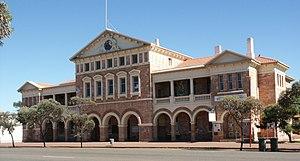
Coolgardie, est une ville d'Australie-Occidentale. Située en plein désert, elle fut fondée par des colons venus du monde entier vers le nouvel Eldorado lors de la ruée vers l’or de 1890. Elle comptait 25 000 habitants en 1900 au paroxysme de la fièvre de l'or. Sa proche voisine, Kalgoorlie, a elle aussi connu une perte de population mais moins importante: 22 230 habitants contre 30 000 et 93 hôtels en 1902.